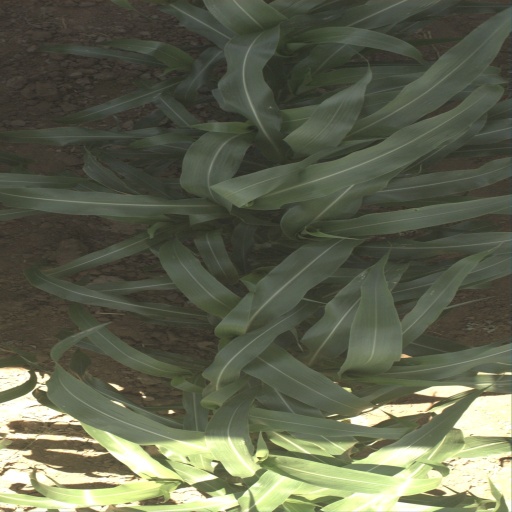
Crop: sorghum